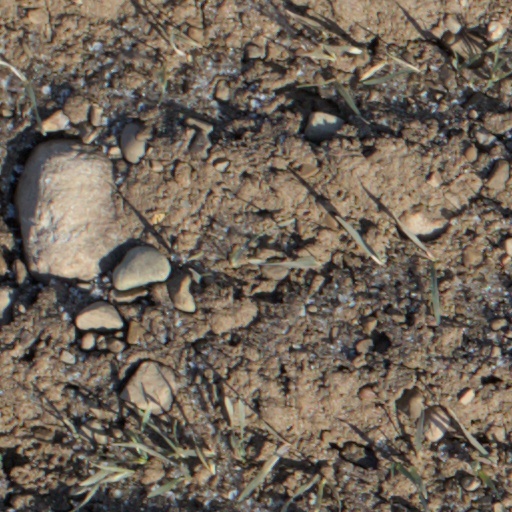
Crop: wheat